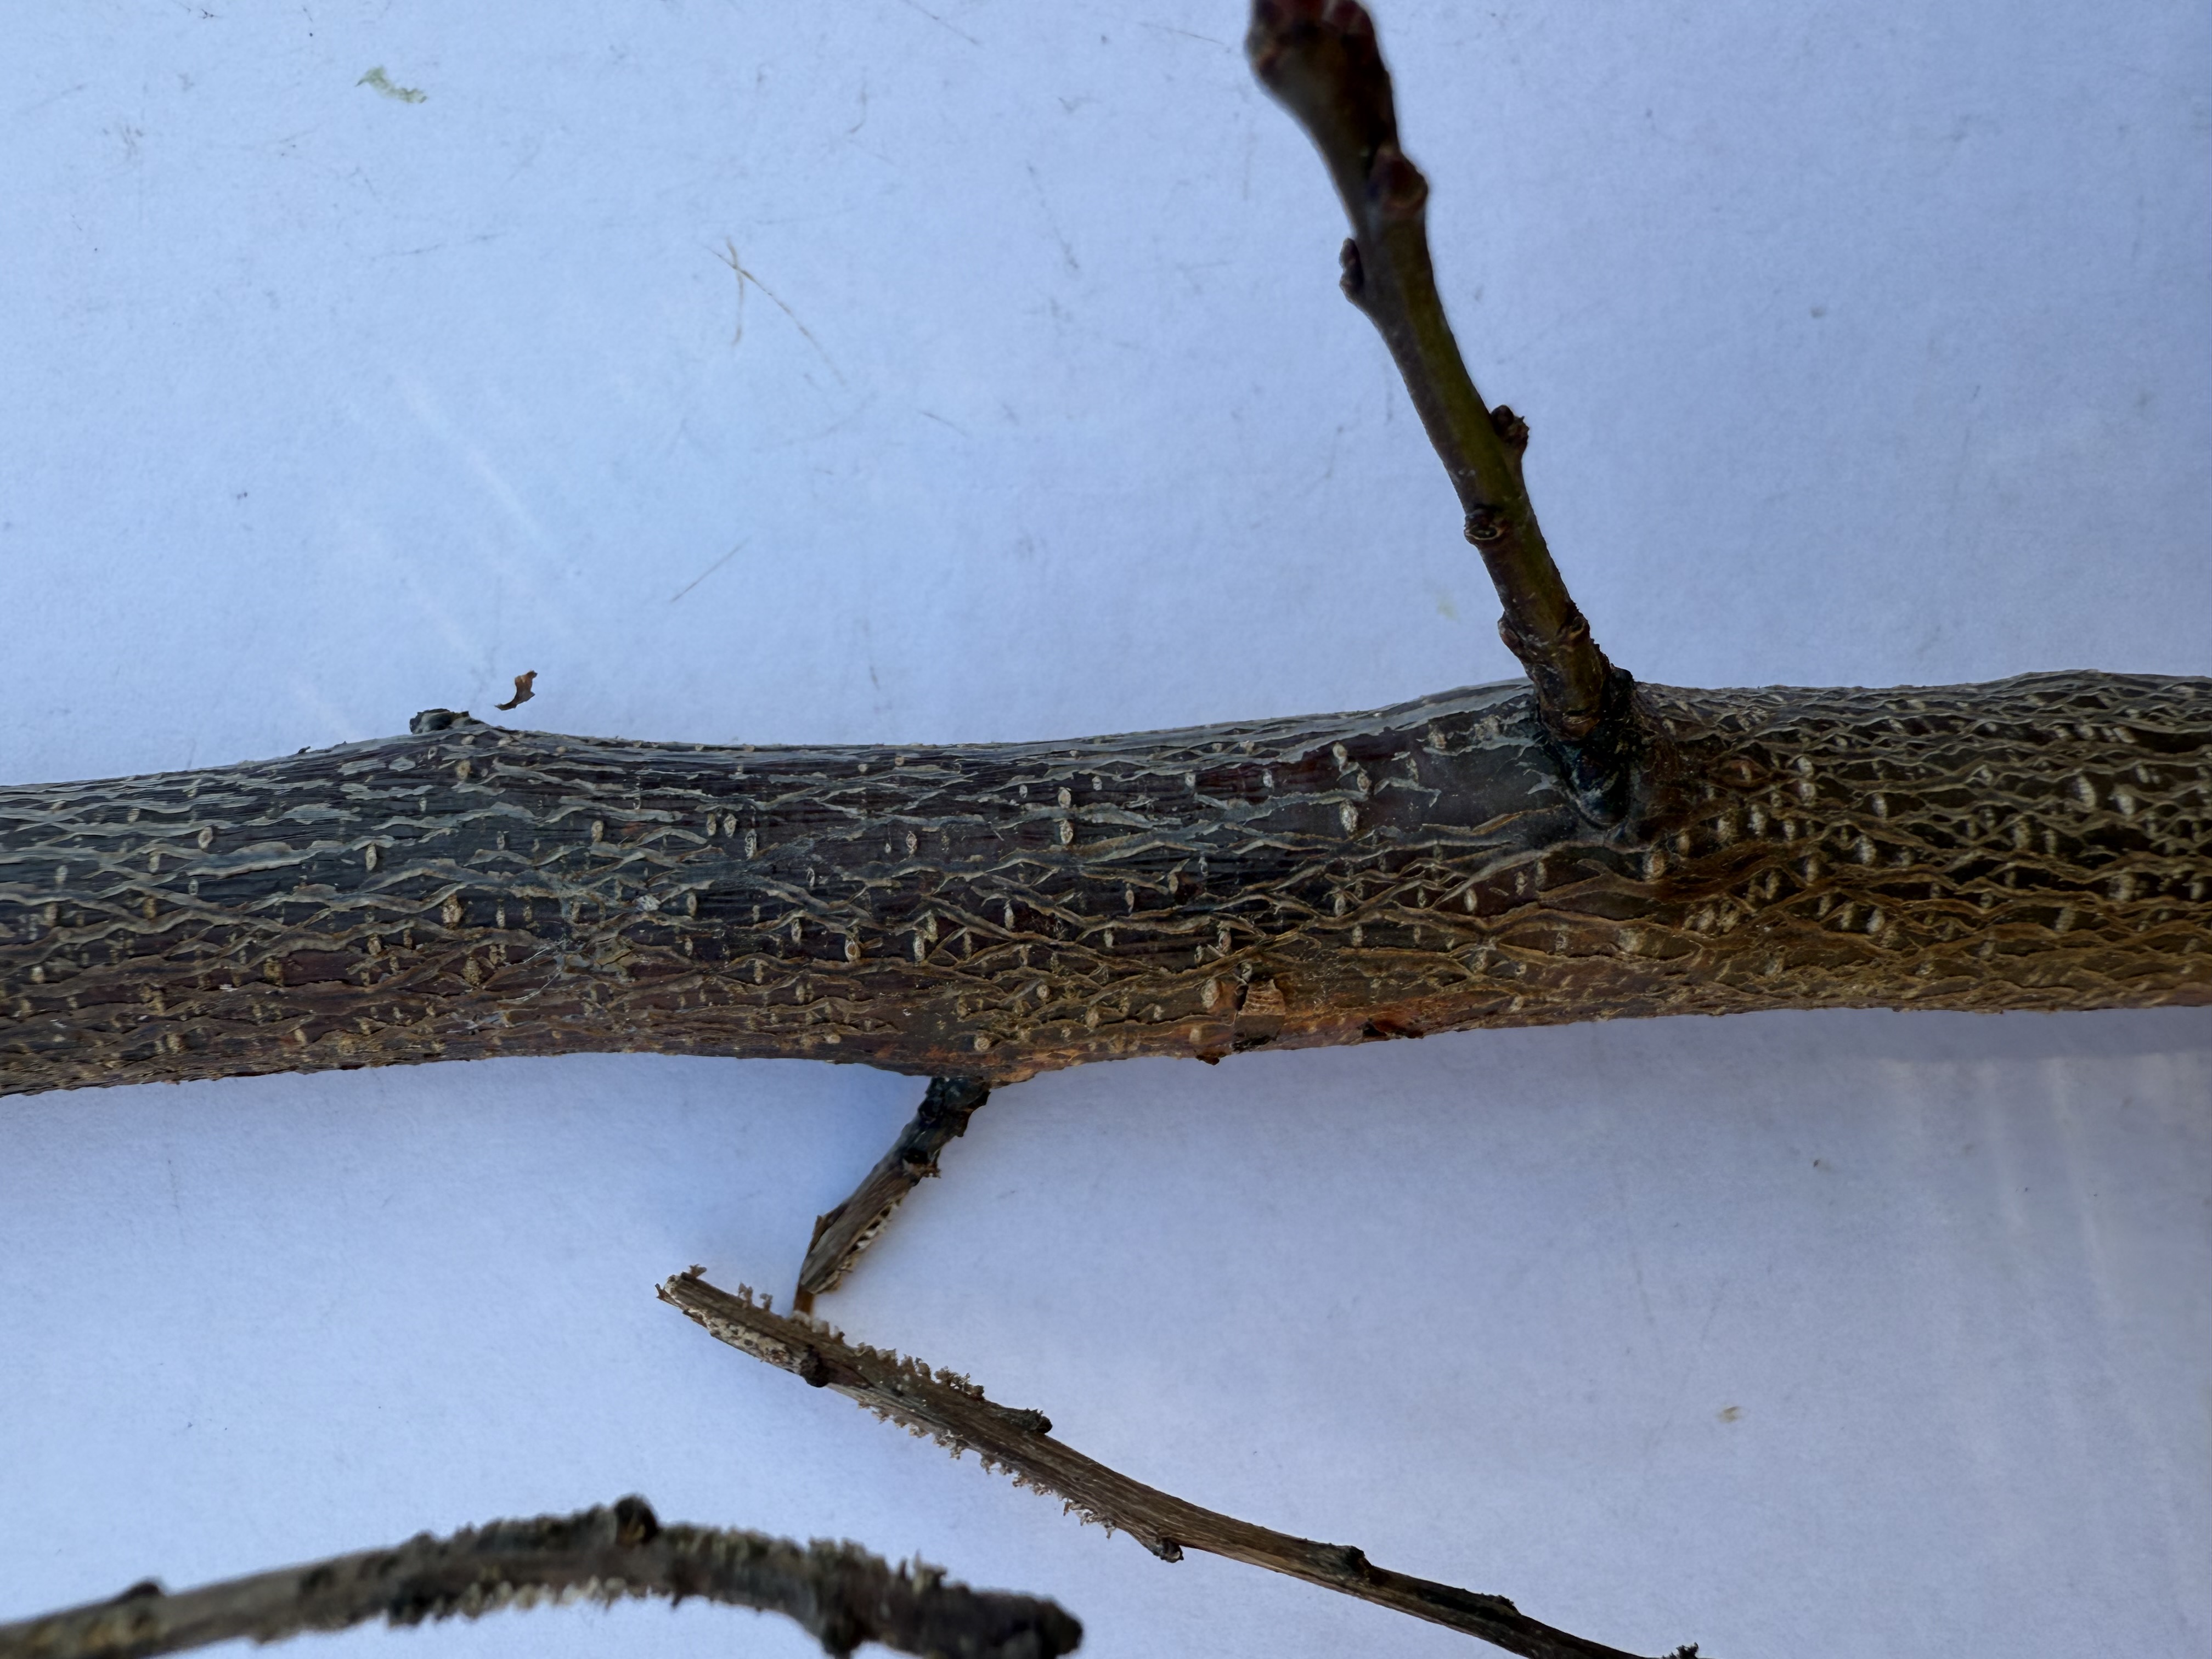
Variety: Igdir Apricot